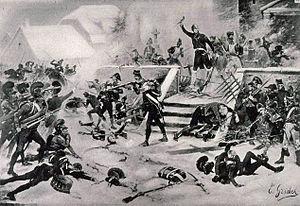
La défense du cimetière de Rothau par Nicolas Wolff et les partisans vosgiens, le 6 janvier 1814. Bibliothèque nationale et universitaire de Strasbourg
Rothau est une commune française du département du Bas-Rhin, en région Grand Est.